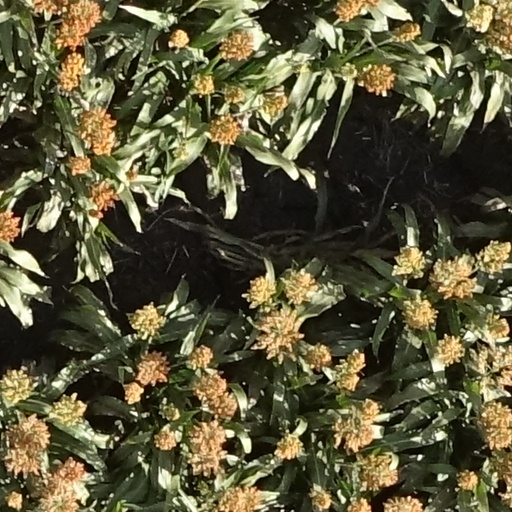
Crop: sorghum